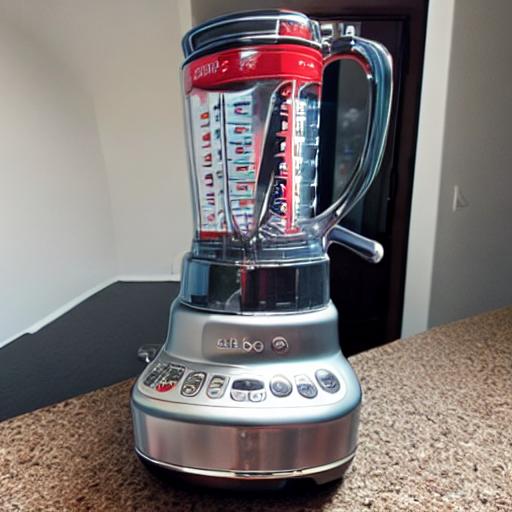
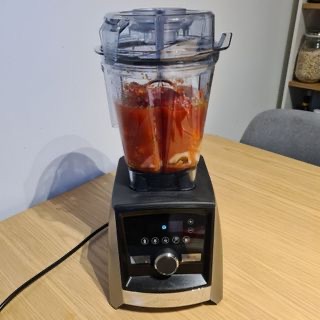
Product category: items_blender
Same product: no